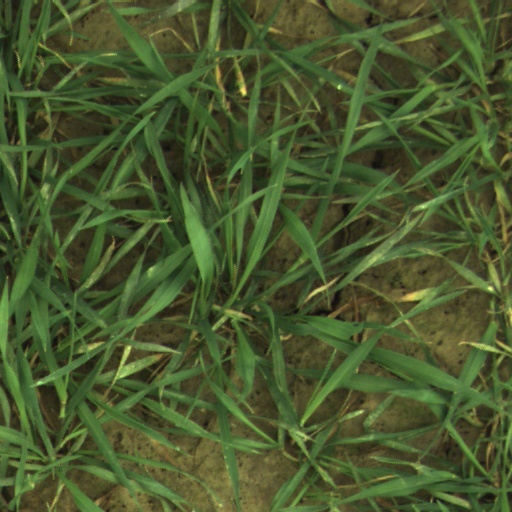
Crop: wheat